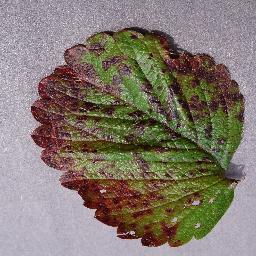
Label: Strawberry___Leaf_scorch